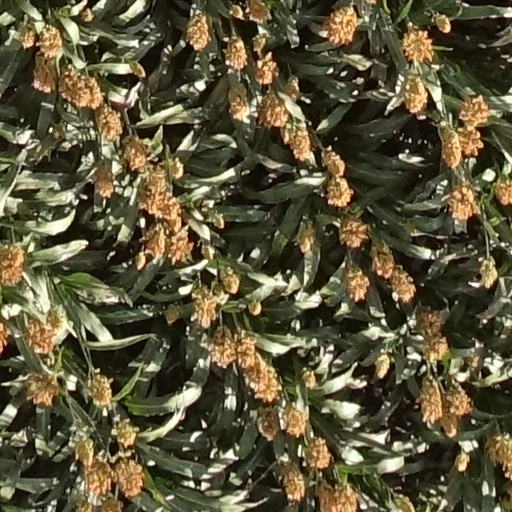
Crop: sorghum